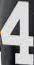
Number: 4